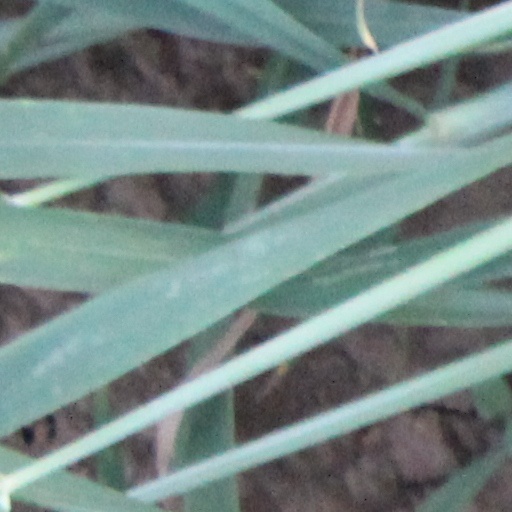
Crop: wheat